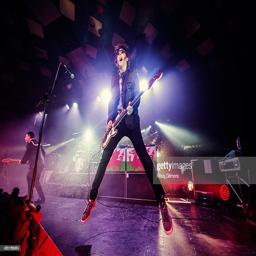
hard rock artist performs on stage .